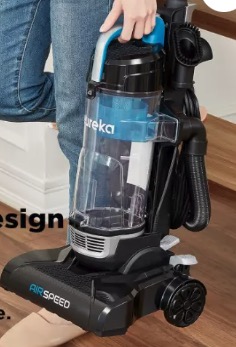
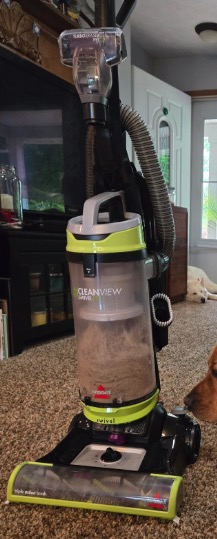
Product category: items_vacuum
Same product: no